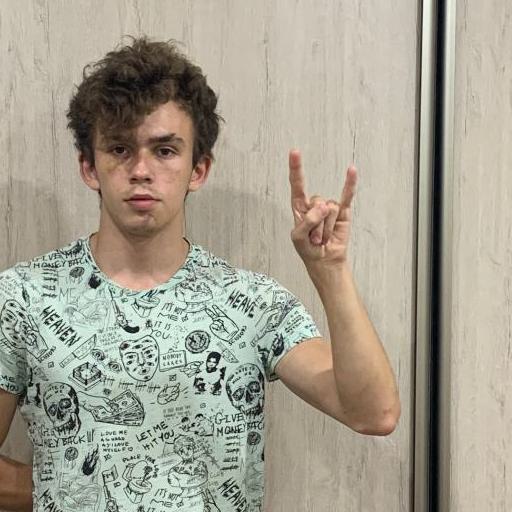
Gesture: rock